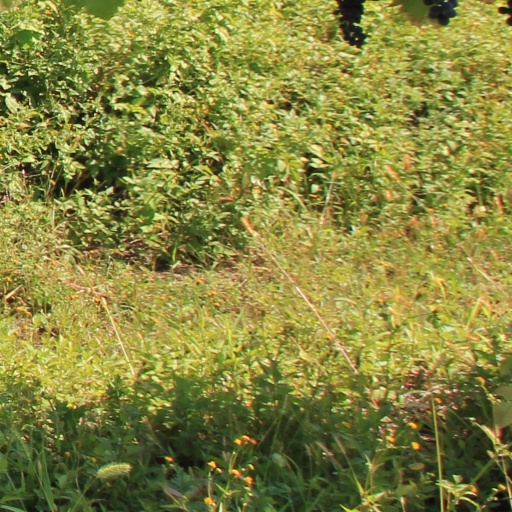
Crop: grape